Northwest of Earth

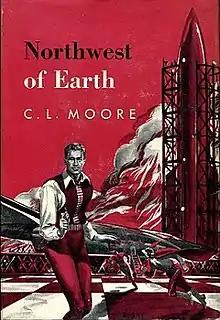
Dust-jacket from the first edition

Northwest of Earth is a 1954 collection of science fiction and fantasy short stories by C. L. Moore. It was first published by Gnome Press in 1954 in an edition of 4,000 copies. The collections contains stories about Moore's characters Northwest Smith and Jirel of Joiry. The stories all originally appeared in the magazine "Weird Tales".